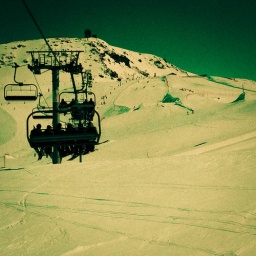
This photo always makes me think of how relaxing going up a chair lift over the mountain is!